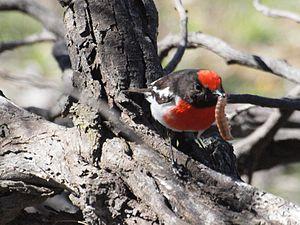
Le Miro à front rouge est une espèce d'oiseaux de la famille des Petroicidae. Cette espèce est endémique d'Australie. On la trouve dans les régions sèches de la plus grande partie du continent australien où elle habite les zones arbustives et les bois clairsemés. Comme beaucoup d'oiseaux vivement colorés de la famille des Petroicidae, il présente un dimorphisme sexuel. Il mesure de 10 à 12 cm de longueur, a un petit bec mince et noir, les yeux et les pattes bruns. Le mâle a le dessus de la tête et la poitrine rouge, le dessus du corps noir et la queue noire avec l'extrémité blanche. Le ventre et les épaules sont blancs. La femelle est gris-brun. Cette espèce utilise nombre de chants variés et les mâles chantent généralement pour annoncer l'arrivée sur leur territoire et attirer les femelles. Les oiseaux se rencontrent par couples ou en petits groupes, mais le comportement social a été peu étudié.